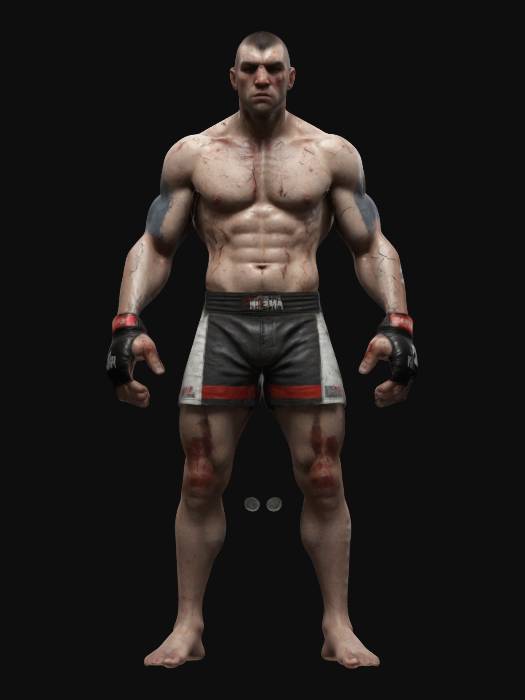
미적 점수 (1~10점): 3